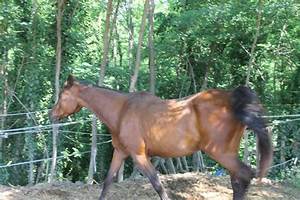
Label: cavallo